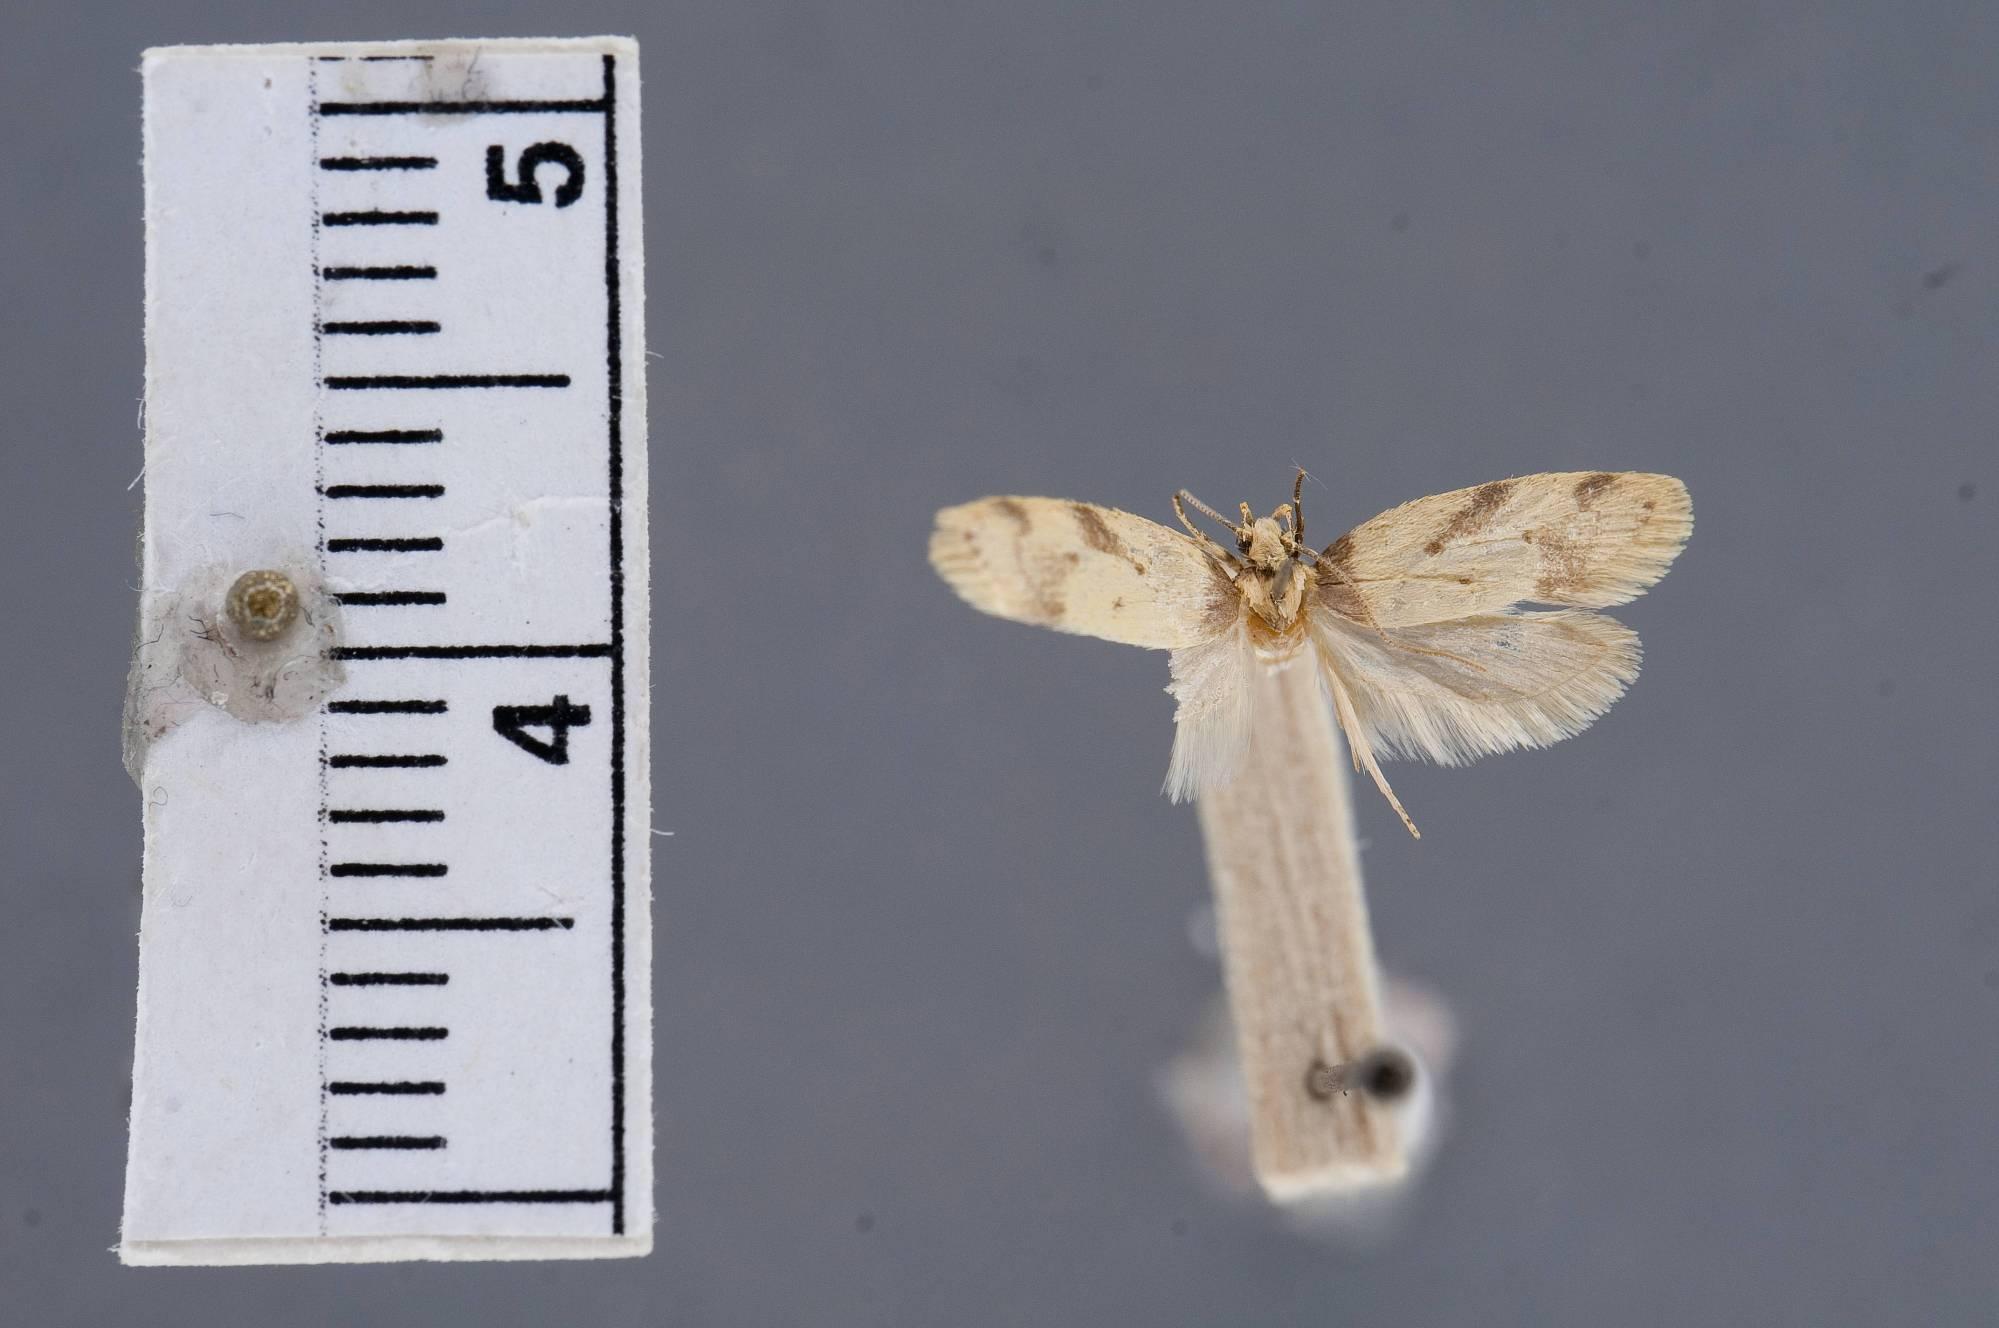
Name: Philobota loxographa
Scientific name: Philobota loxographa Diakonoff, 1968
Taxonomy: Animalia, Arthropoda, Insecta, Lepidoptera, Glossata, Oecophoridae, Oecophorinae
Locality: Luzon, Mountain Province, Baguio, Philippines
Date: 9 Oct 1945